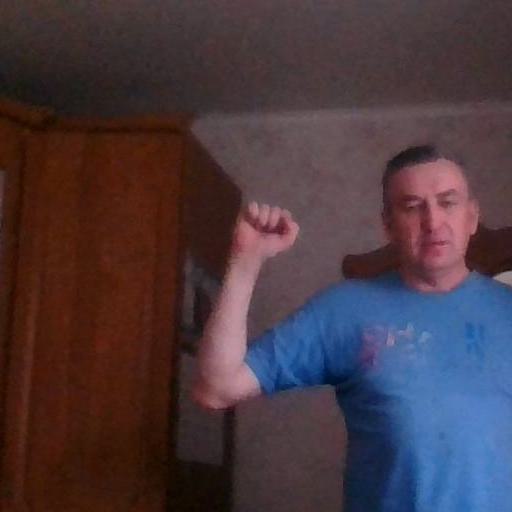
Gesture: fist